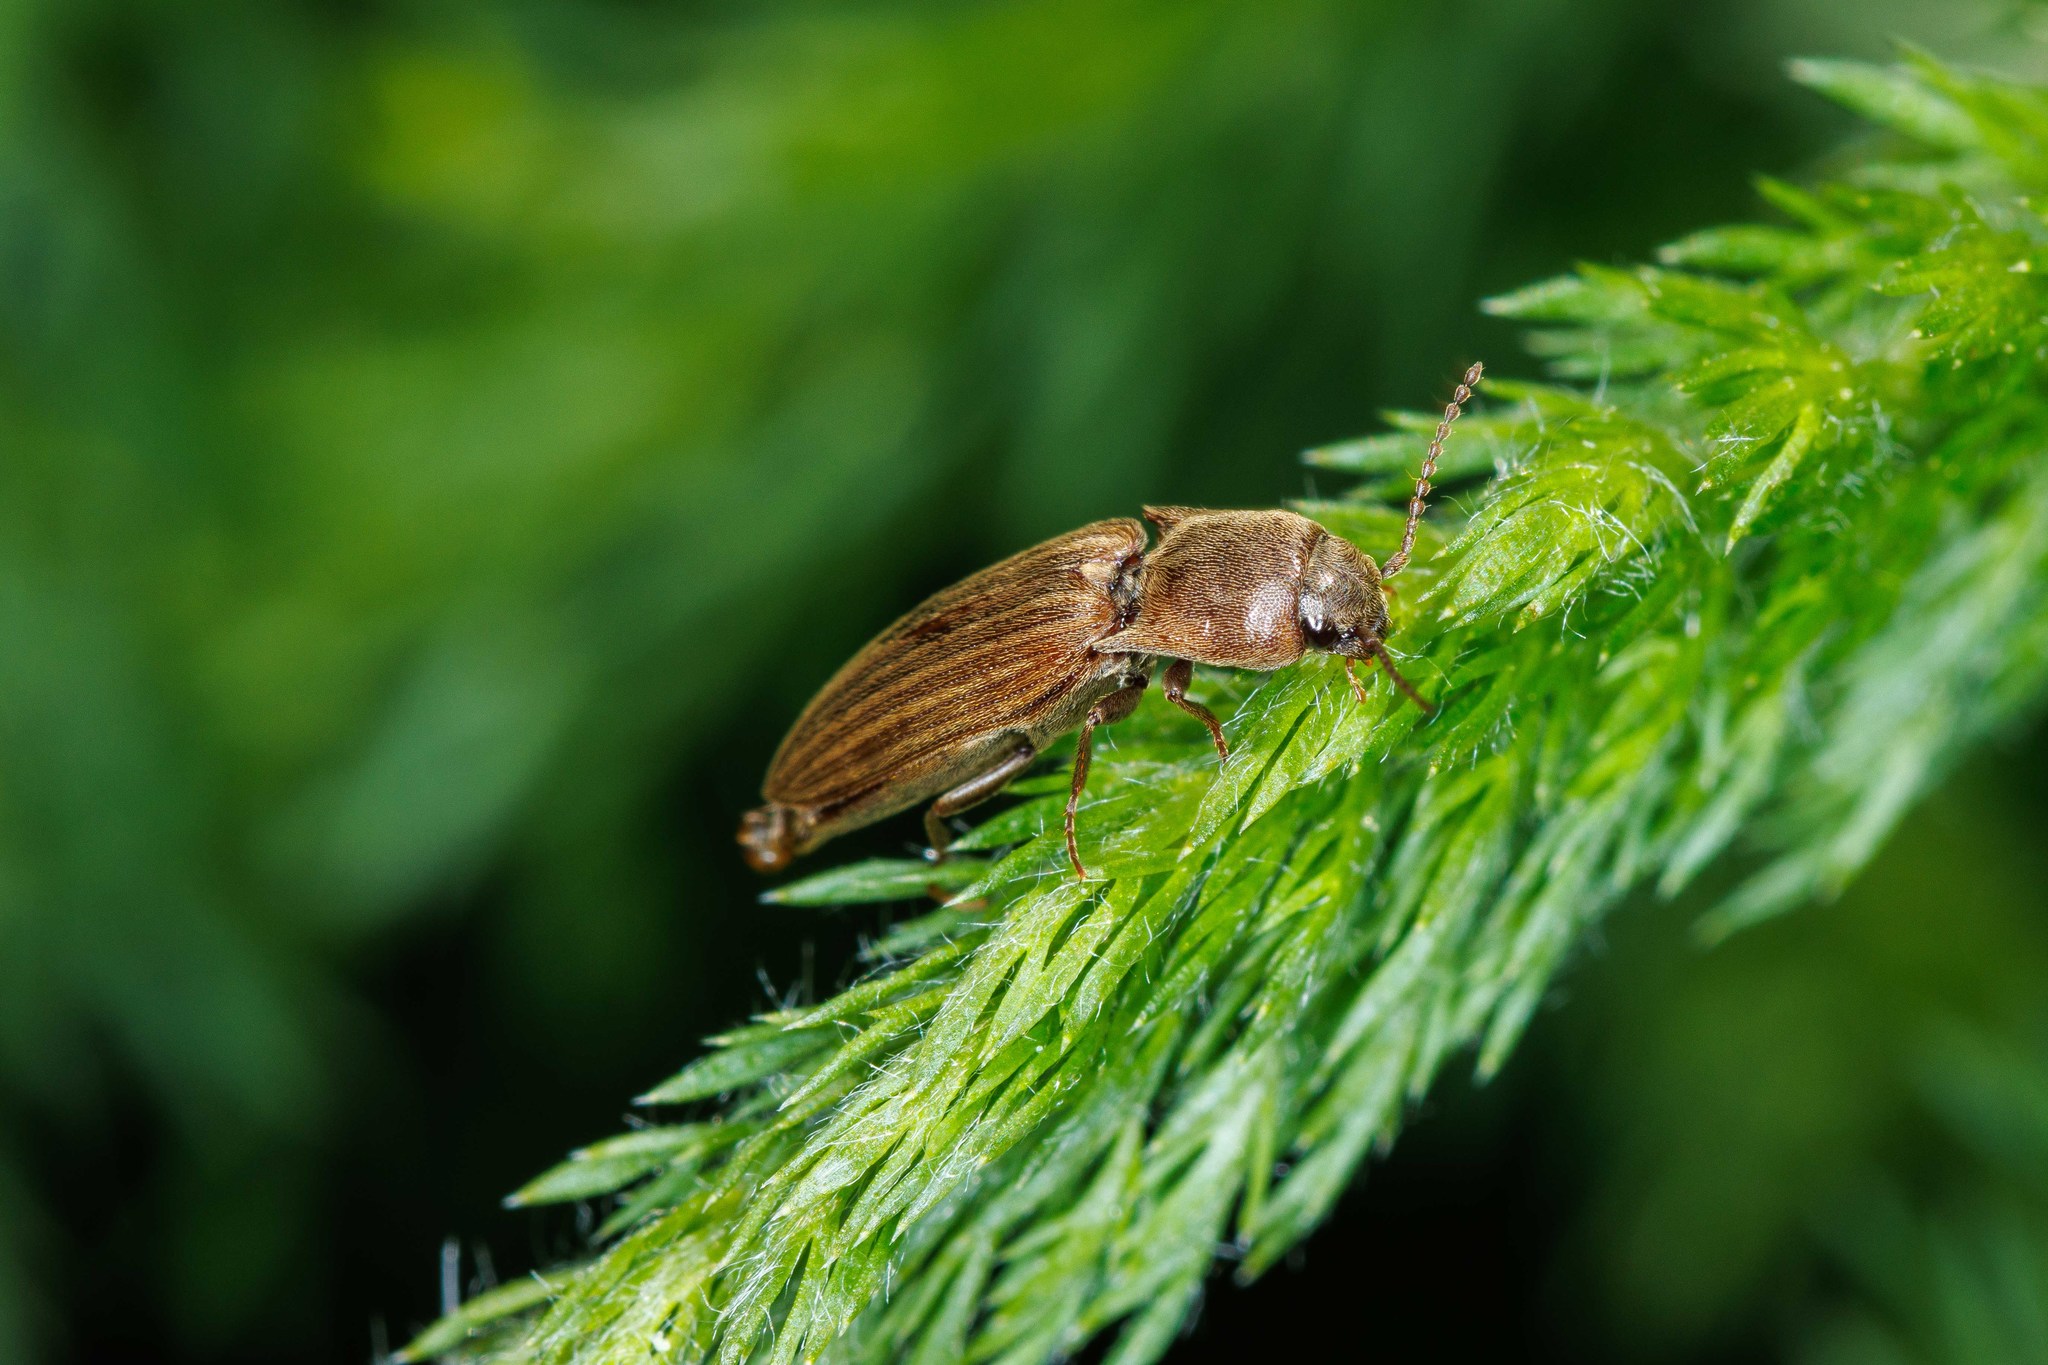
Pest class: clickbeetles_wireworms